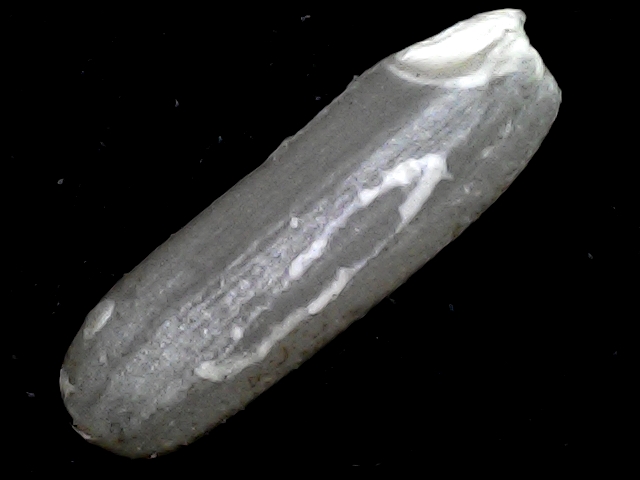
Rice variety: BD87